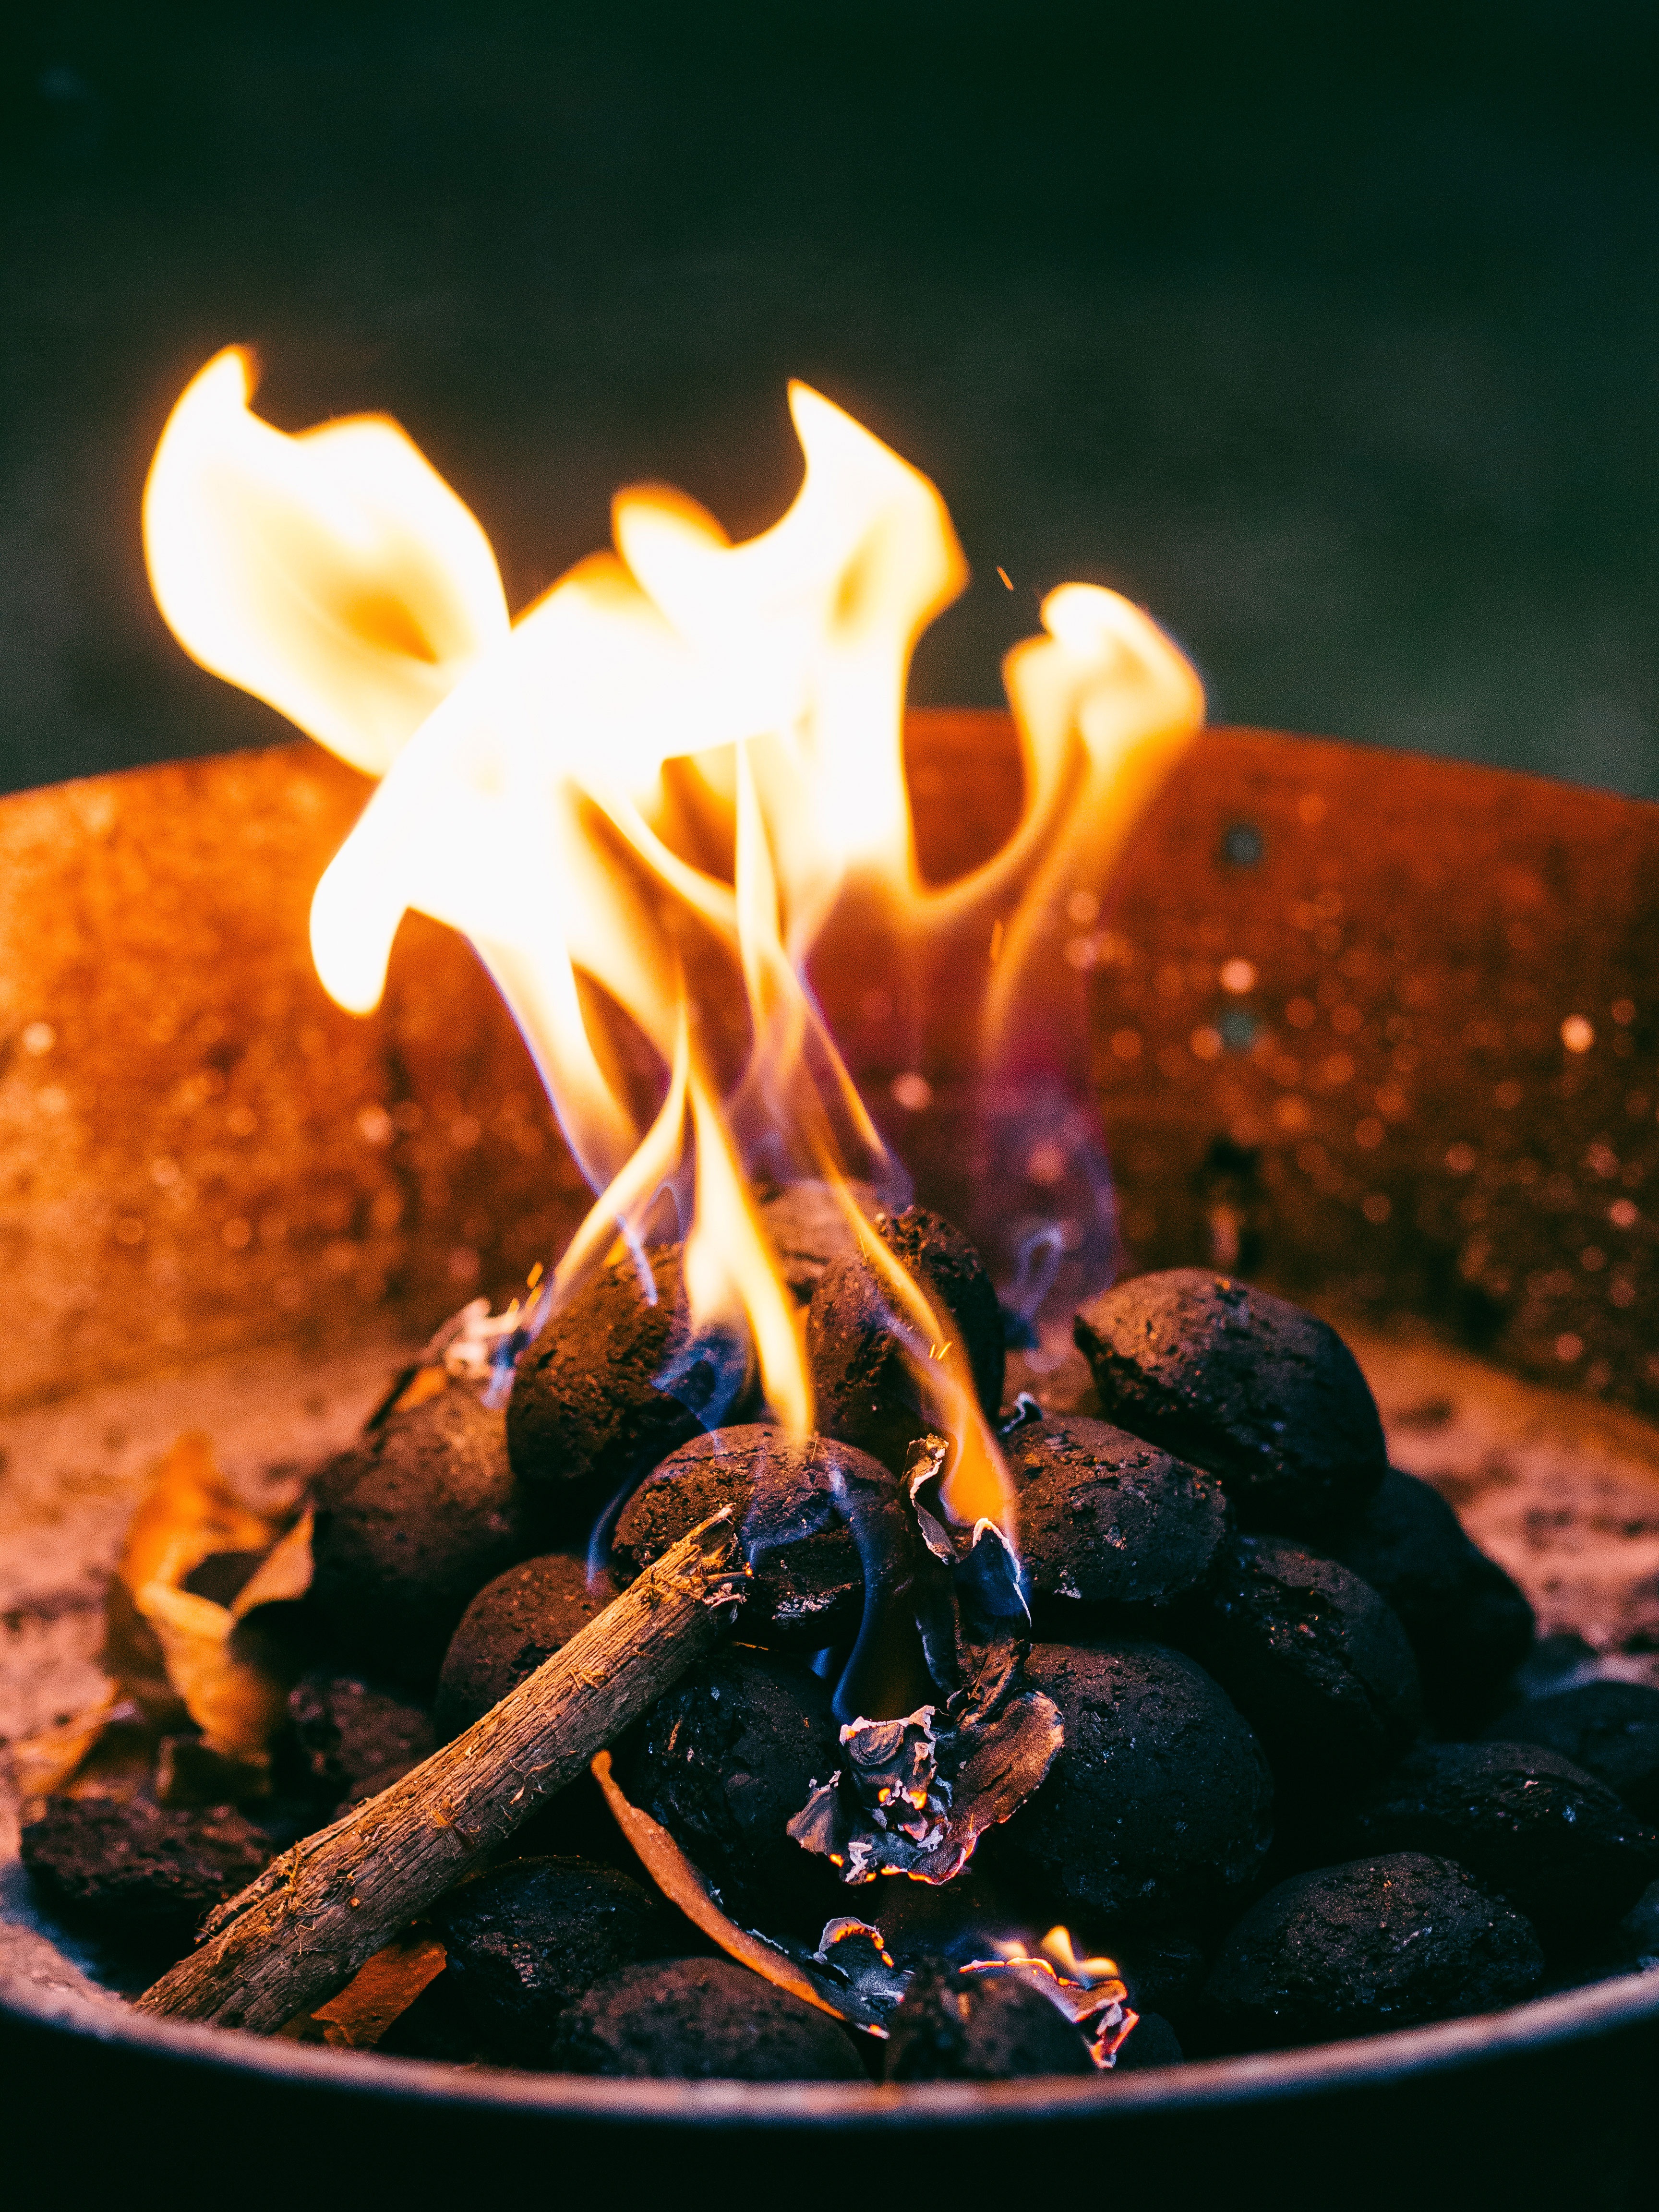
leaf, flower, food, bbq, flame, fire, camping, campfire, barbecue, flames, macro photography, coals